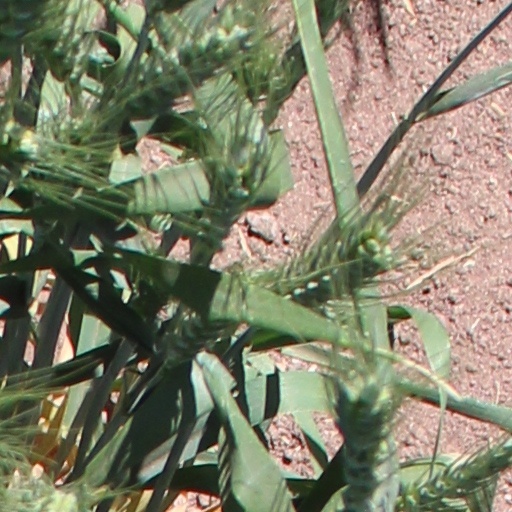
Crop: wheat